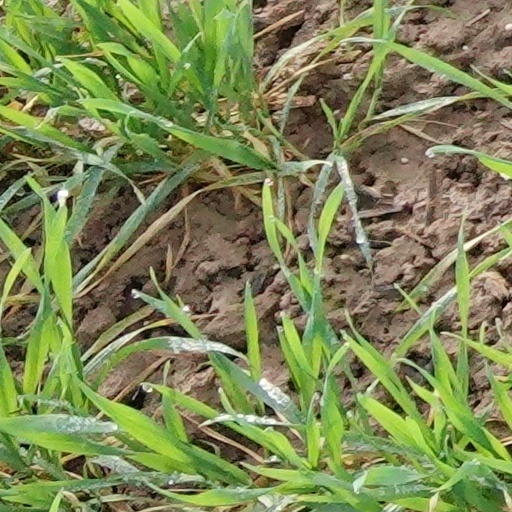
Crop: wheat